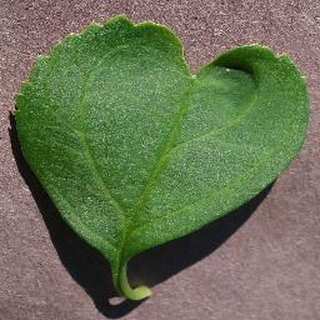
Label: healthy_cherry